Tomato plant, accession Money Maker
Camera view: vertical (180 deg); turntable rotation: 270 degrees
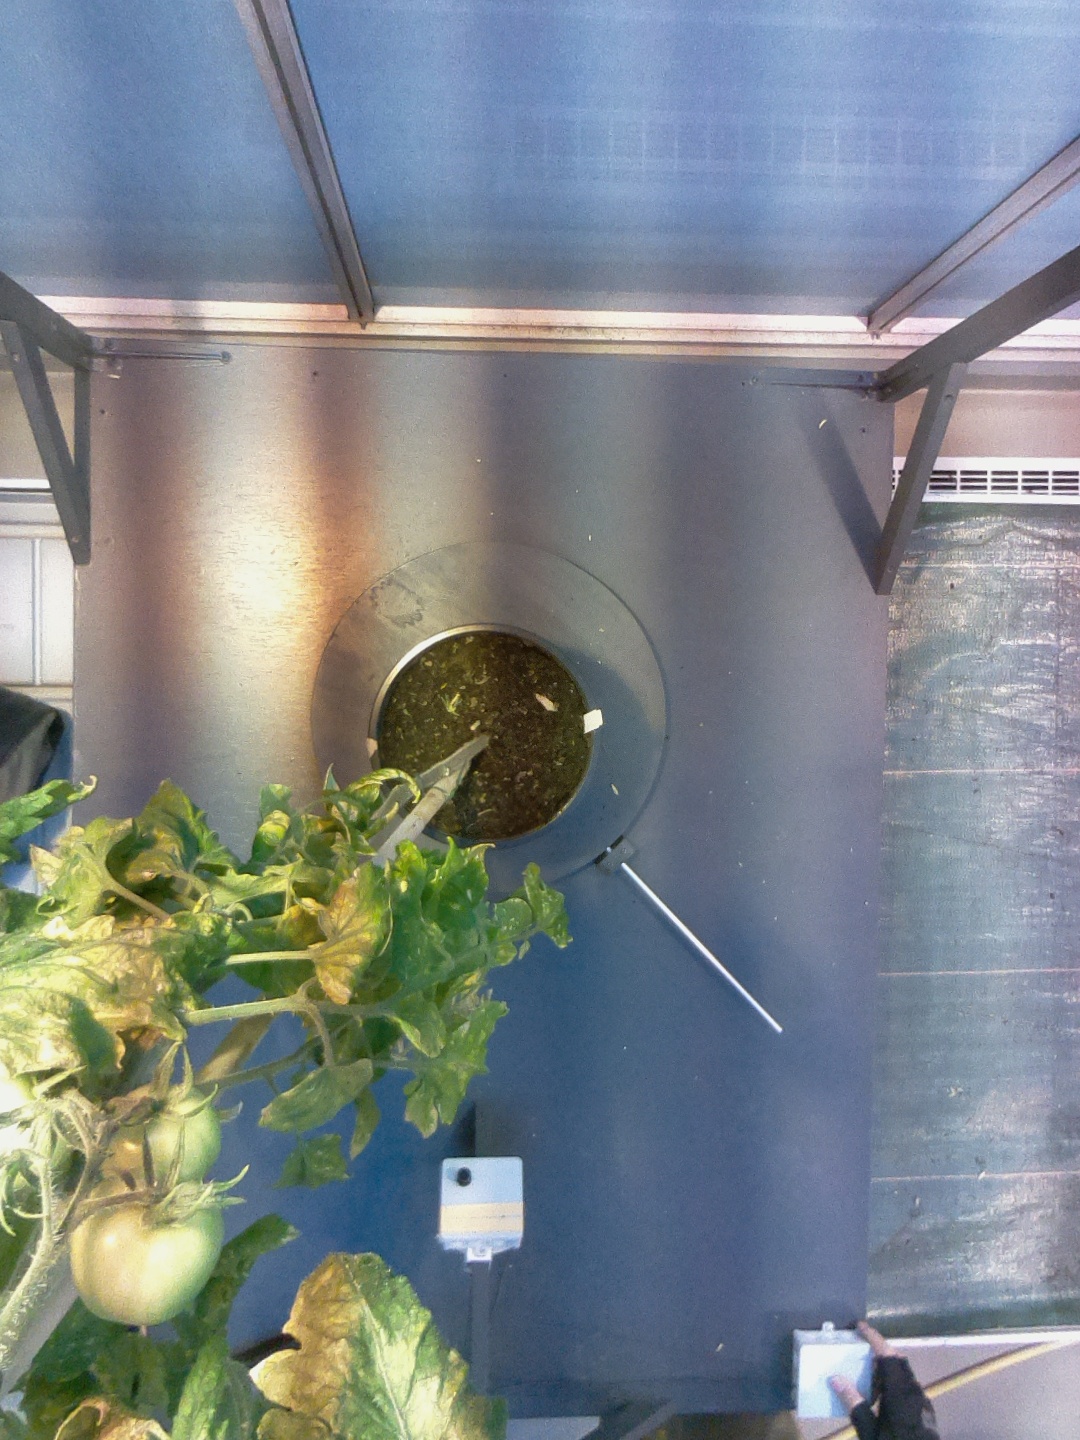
BBCH growth stage 77: 70%-80% of final fruit size